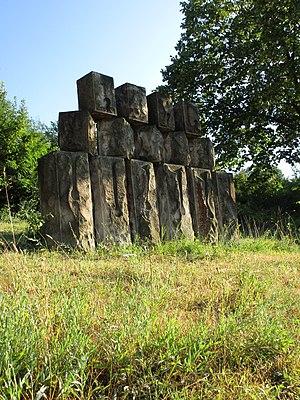
Bogdan Bogdanović, né le 20 août 1922 à Belgrade, en Yougoslavie et mort le 18 juin 2010 à Vienne, est un architecte, homme politique et écrivain serbe.